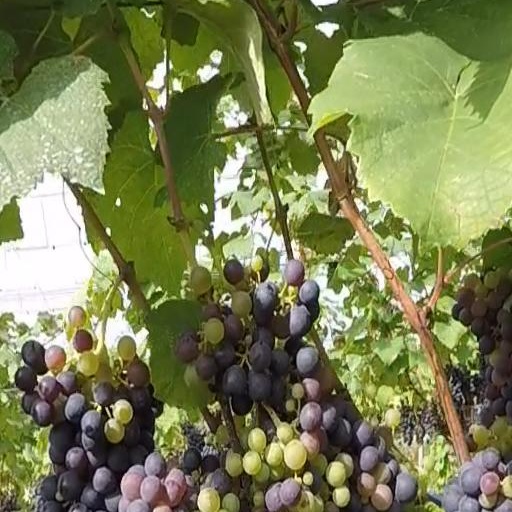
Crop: grape